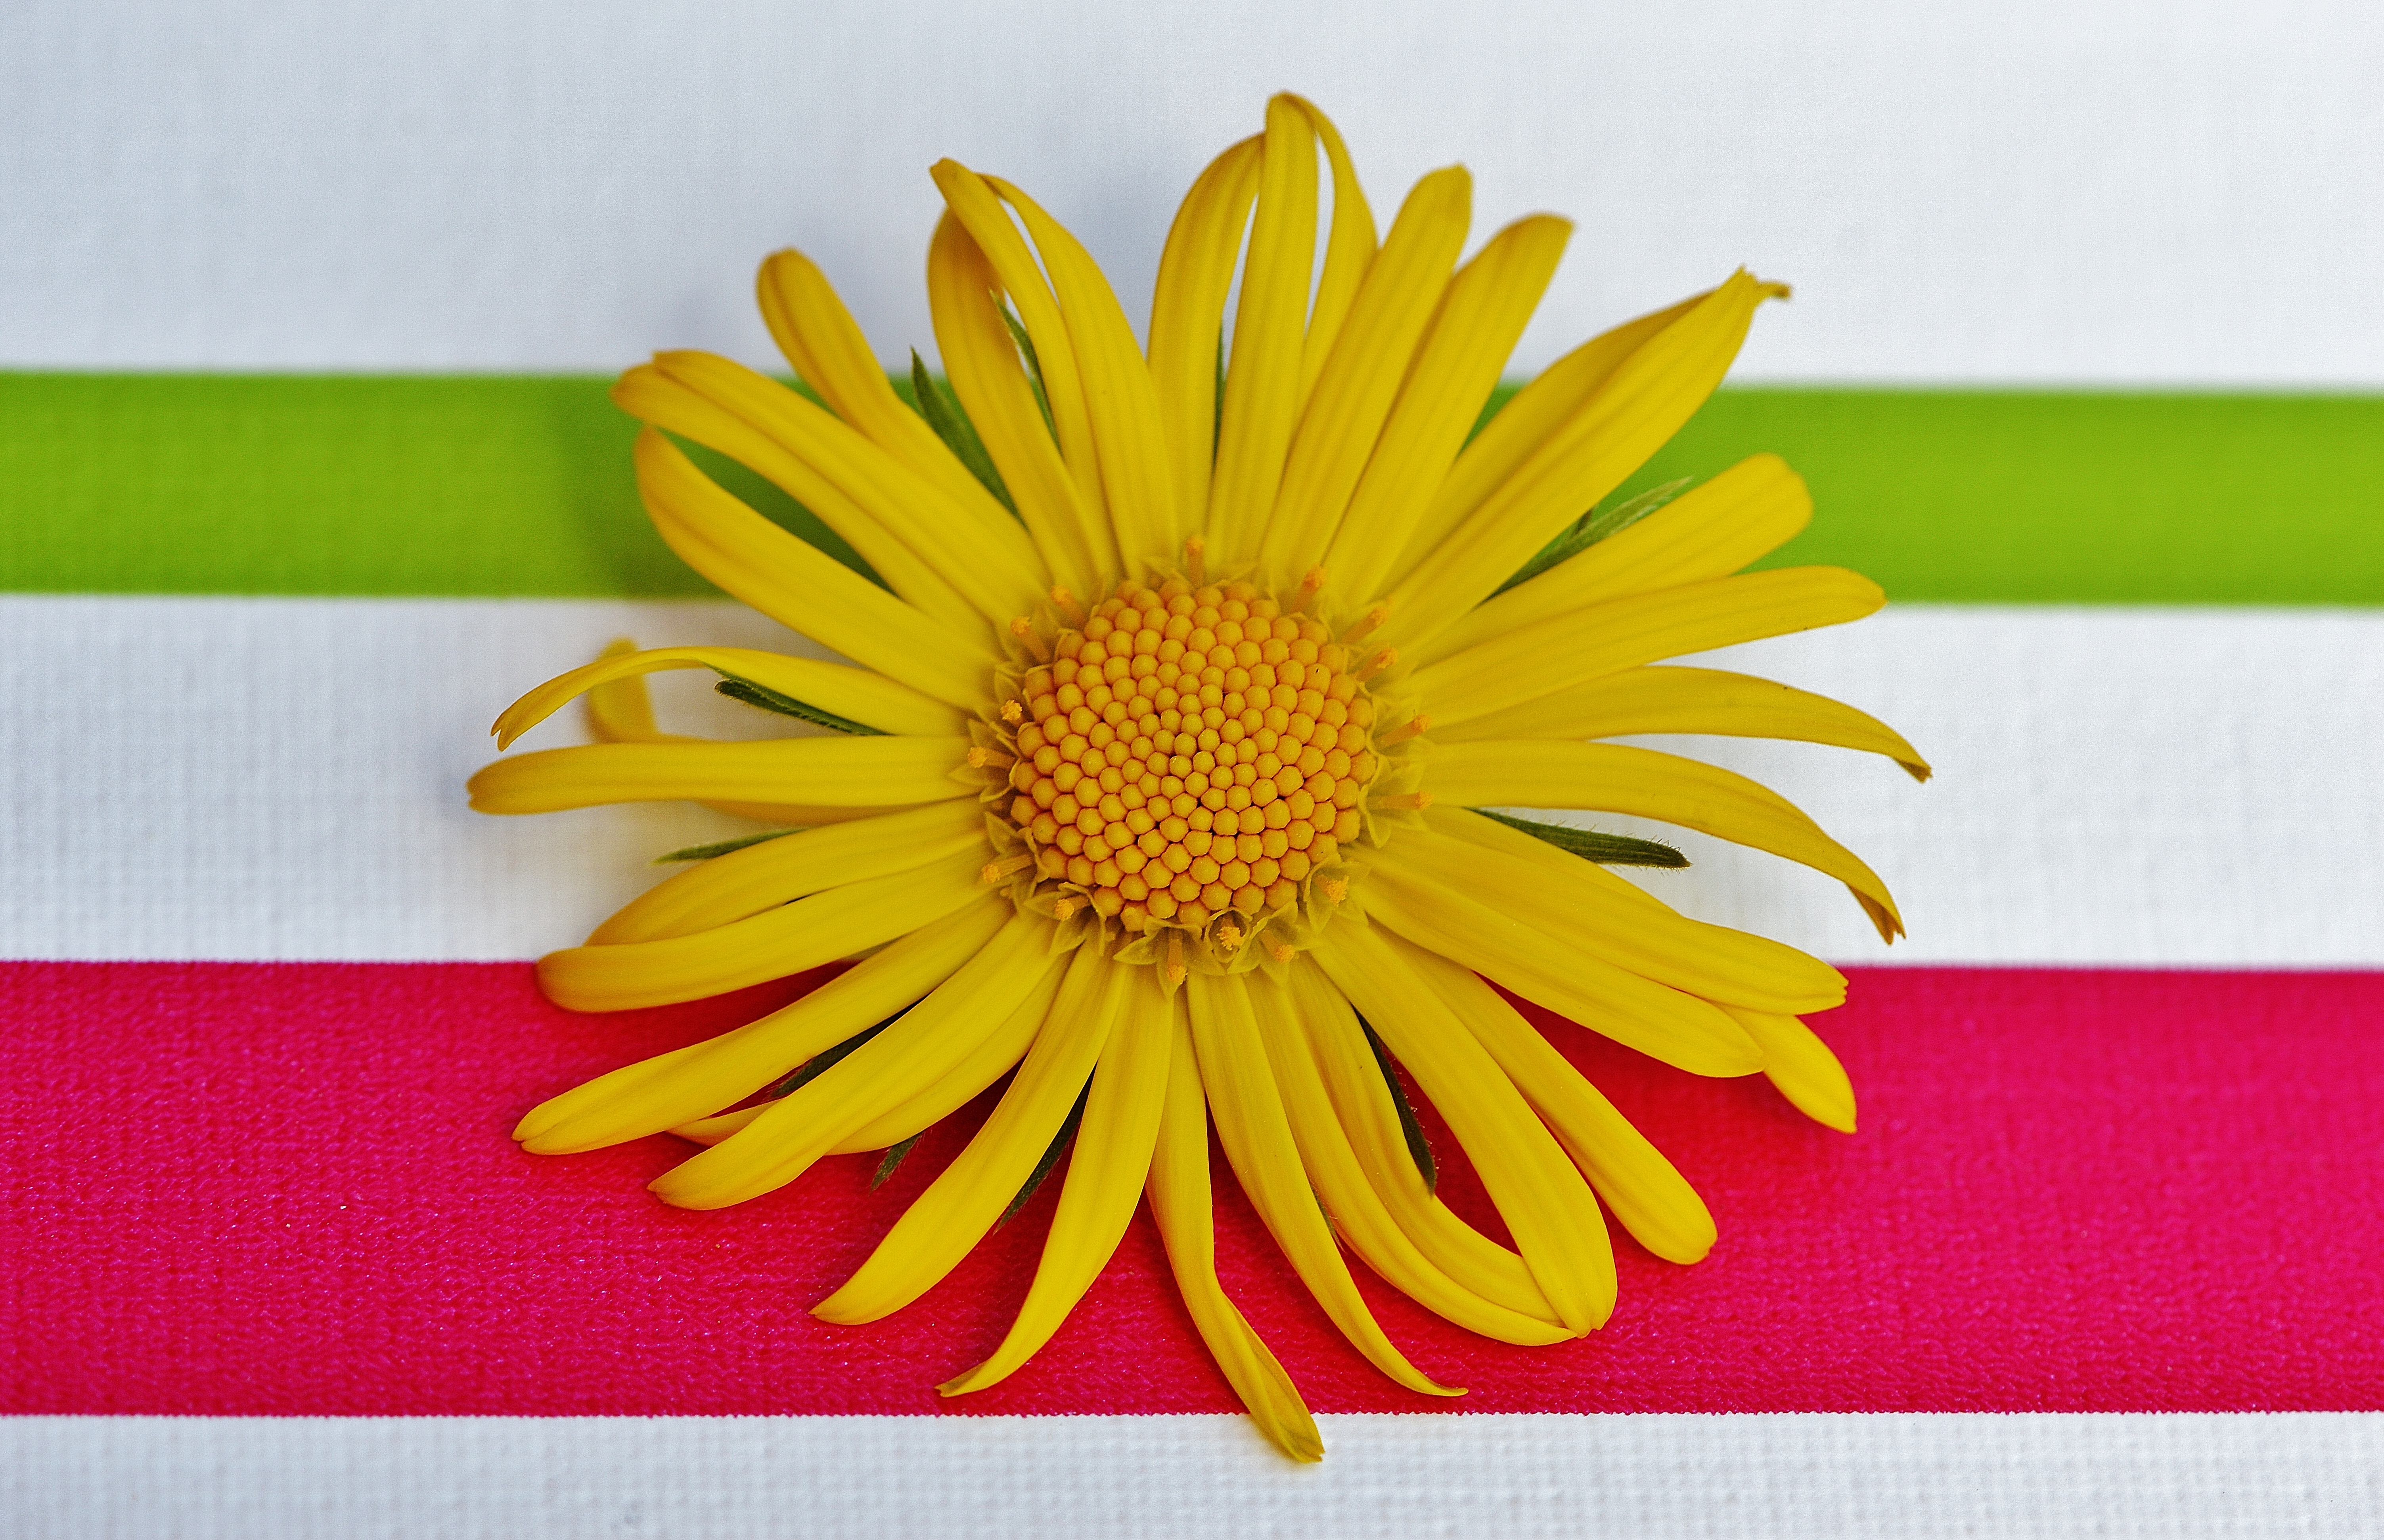
plant, flower, petal, spring, yellow, close, sunflower, pointed flower, beautiful, gerbera, floristry, flowering plant, daisy family, flower bouquet, floral design, land plant, flower arranging